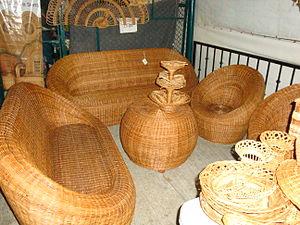
L'État de Tabasco est un État situé dans le sud-est du Mexique, sur le golfe du Mexique. Entouré par les États de Veracruz, de Chiapas et de Campeche, ainsi que par le Guatemala, il est peuplé de 2,238 millions d'habitants, et a une superficie de 25 267 km². L'État est divisé en 17 municipalités, sa capitale est Villahermosa.